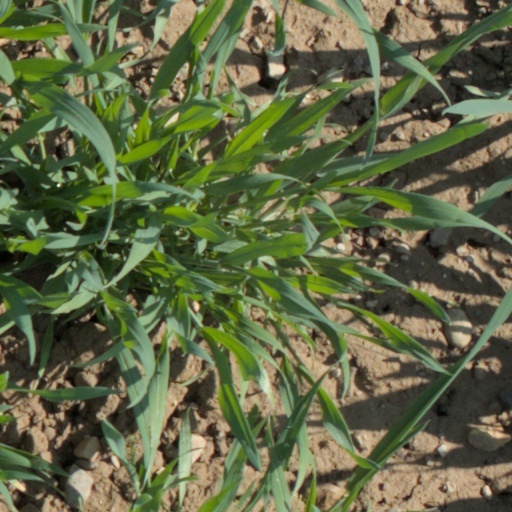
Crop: wheat